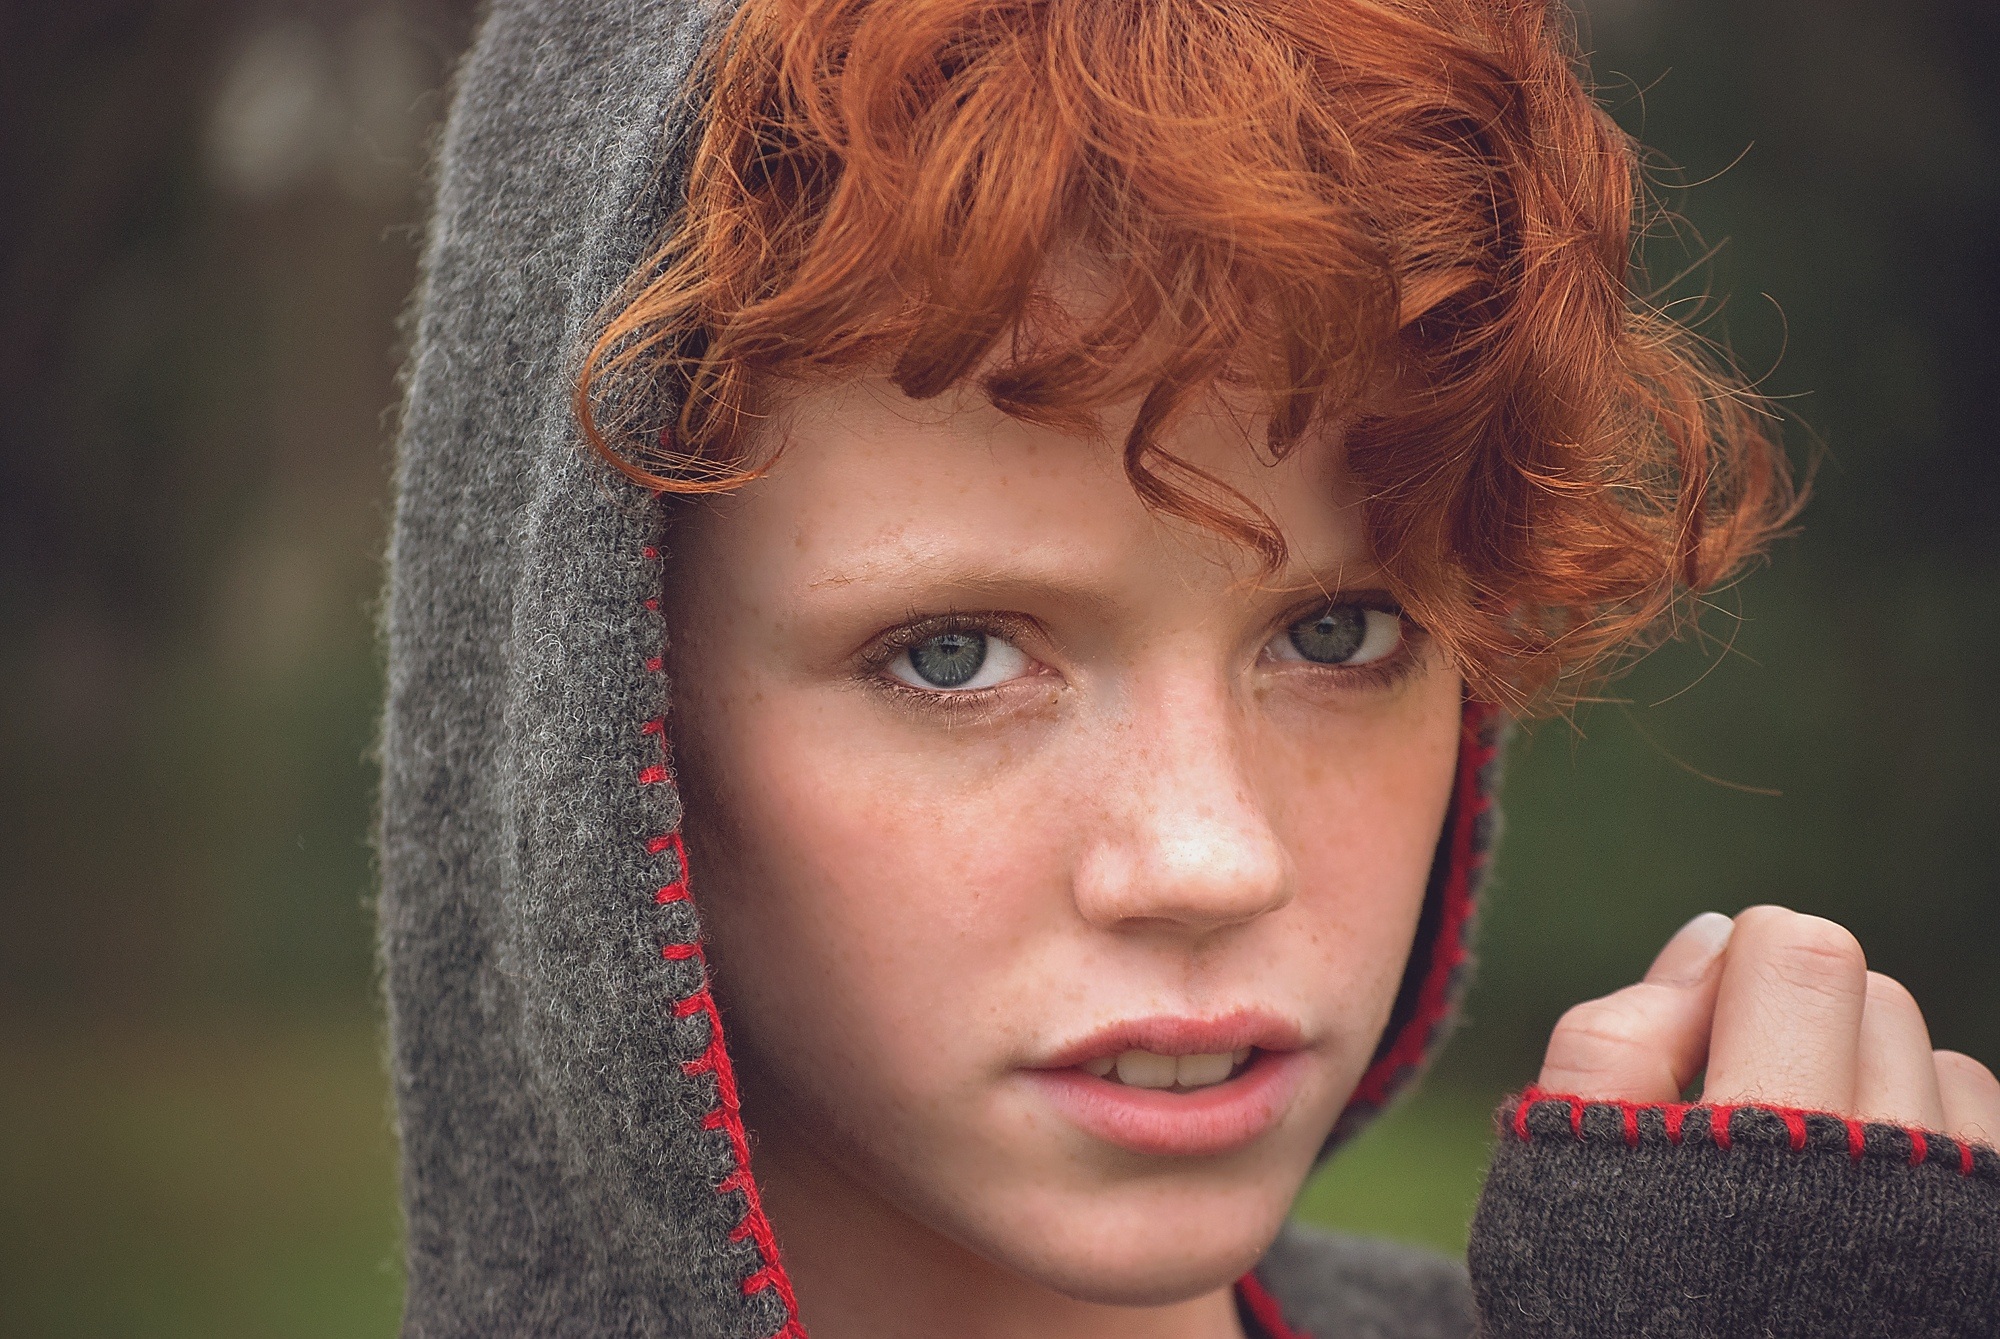
person, girl, woman, hair, photography, cute, male, female, portrait, model, young, red, youth, color, natural, child, fashion, lady, facial expression, hairstyle, smile, red hair, hood, close up, face, nose, eyes, fun, eye, head, skin, beauty, organ, attractive, blue eyes, photo shoot, brown hair, portrait photography